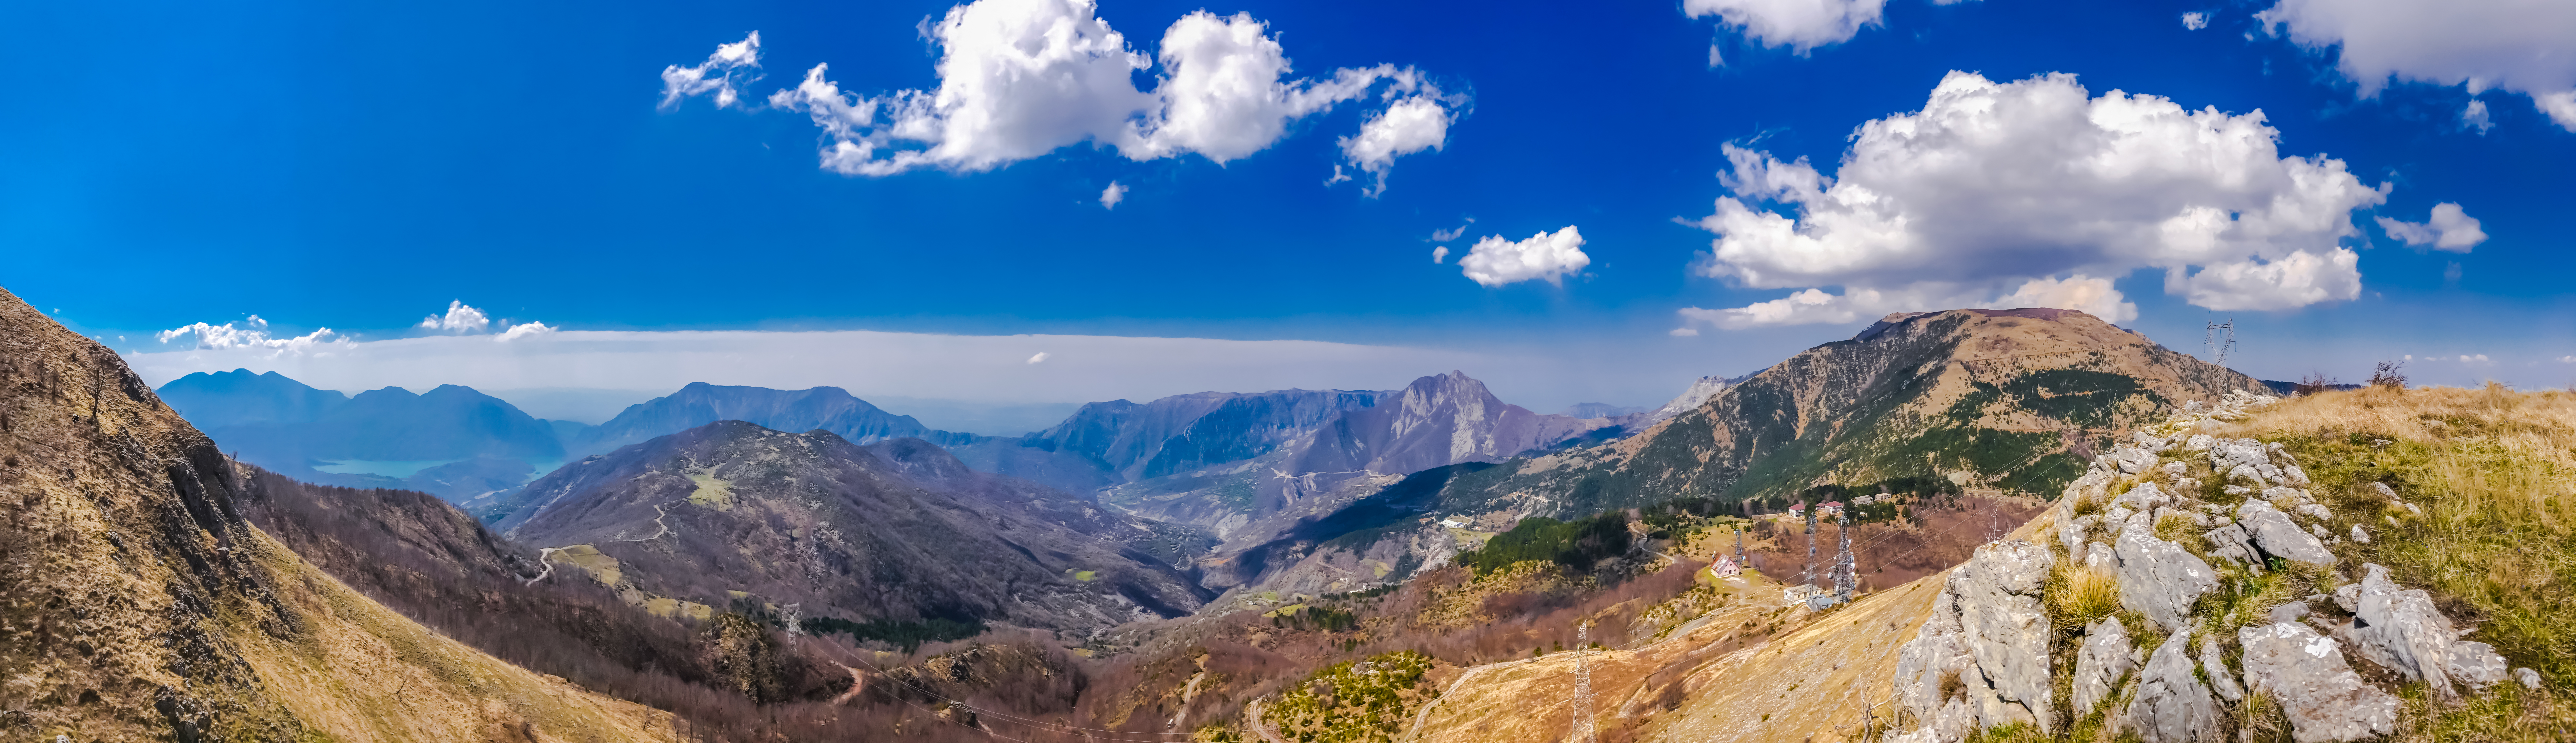
albania, mountain, panoramic, sky